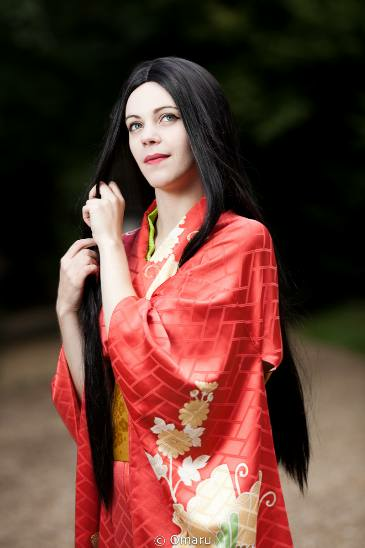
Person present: Yes